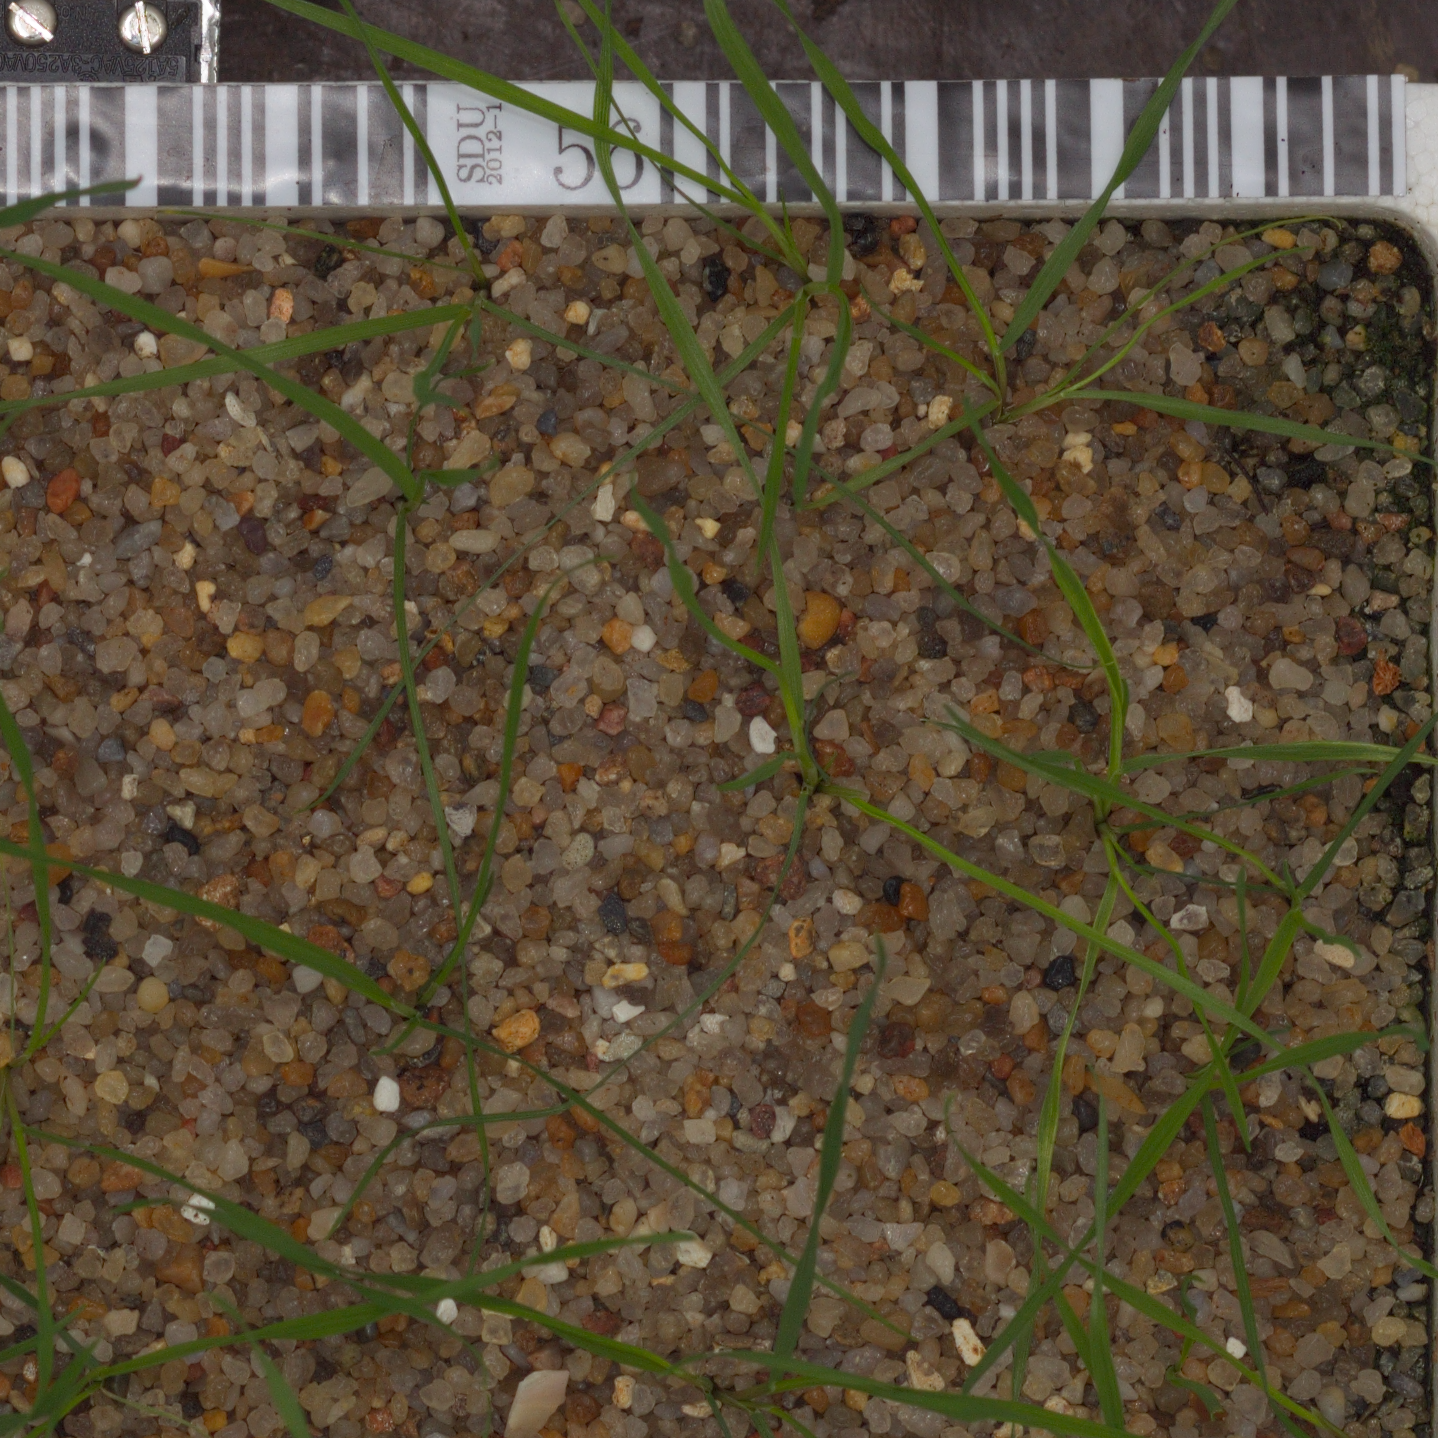
Label: loose_silkybent